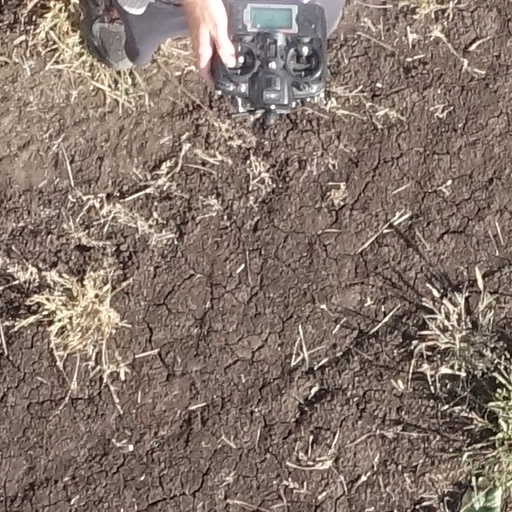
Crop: sorghum